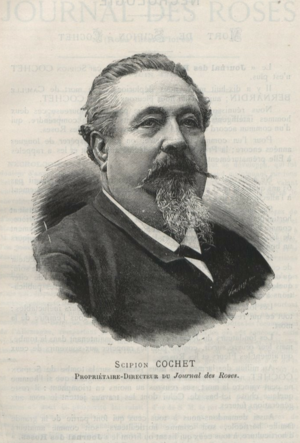
Scipion Cochet (1833-1896), gravure dans le Journal des roses, juin 1896. Horticulteur français et rosiériste, maire de Grisy-Suisnes.
Scipion Cochet, né le 1er octobre 1833 à Suisnes et mort le 27 mai 1896 à Suisnes, est un horticulteur et rosiériste français, à l'origine de nombreuses obtentions et fondateur du Journal des roses en 1877 avec Camille Bernardin.